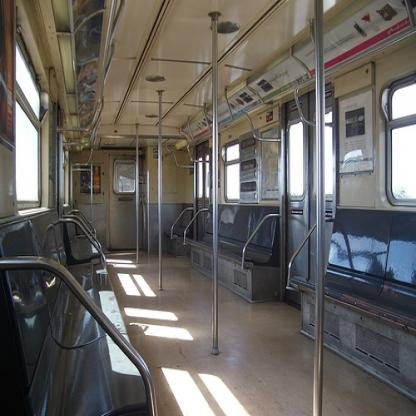
Scene: Indoor